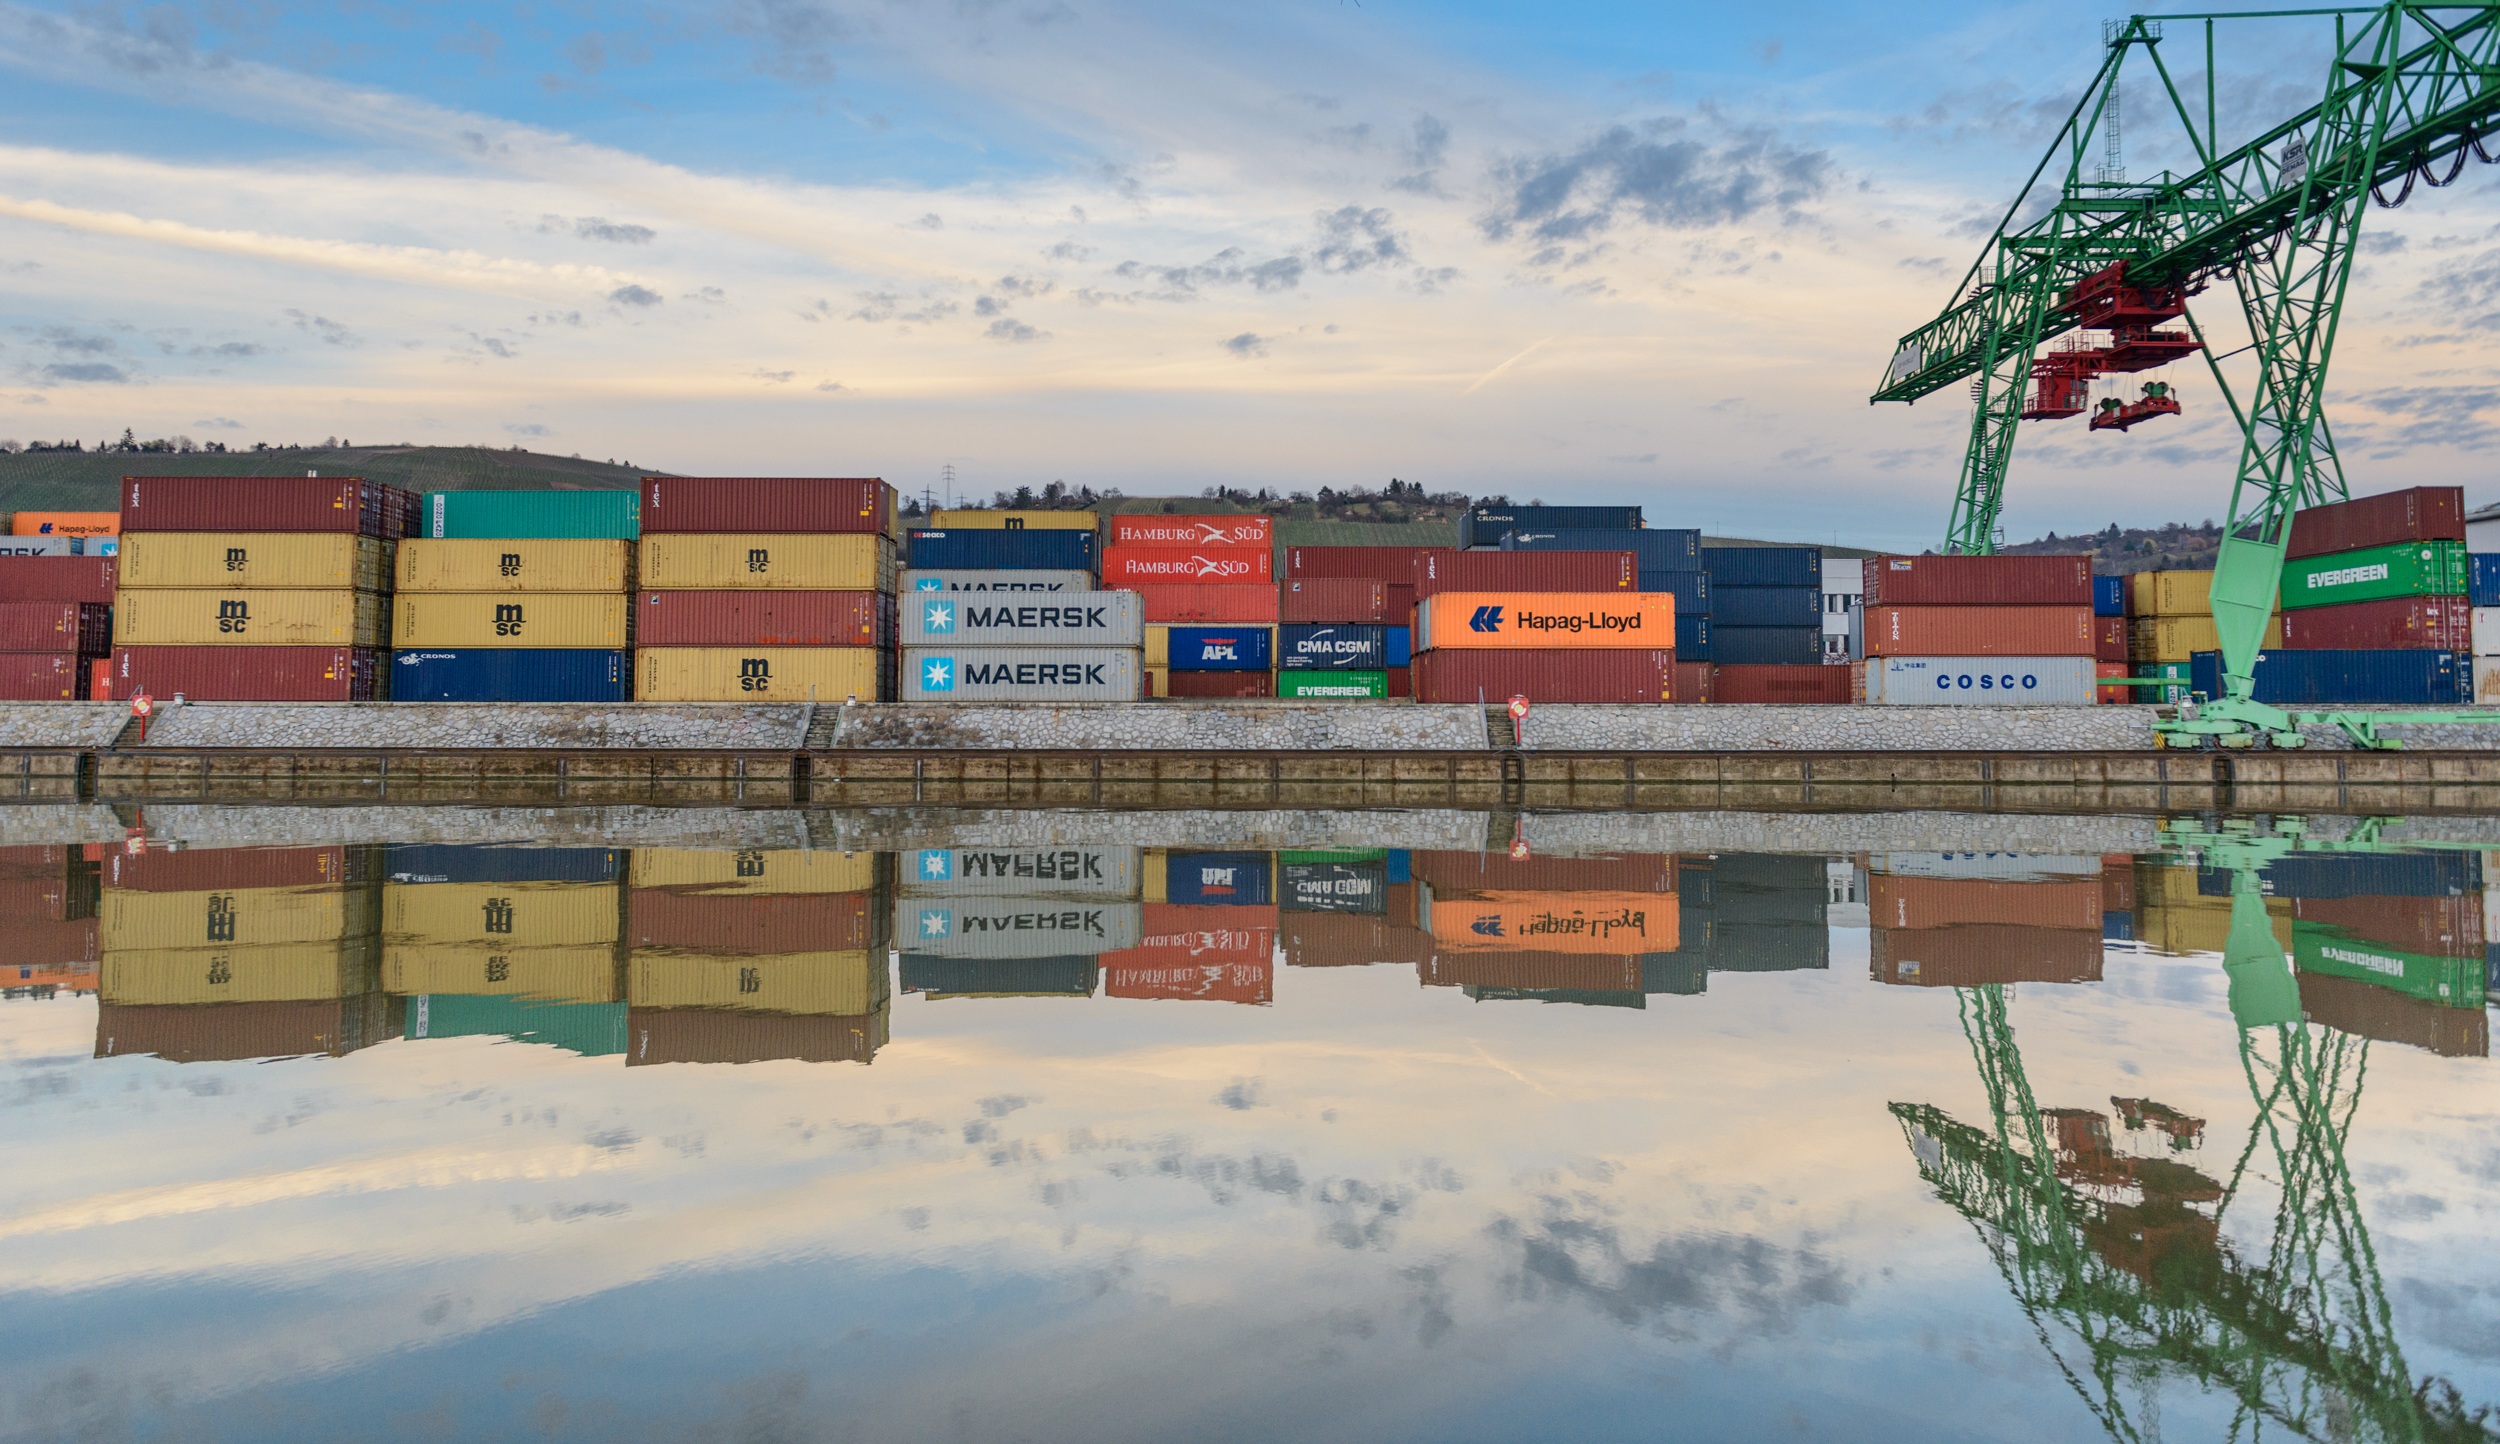
sky, blue, port, stadium, container, stuttgart, neckar, container terminal, container handling, handling goods, container gantry crane, container platform